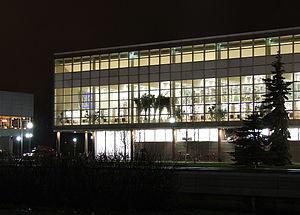
Martti Jaatinen est un architecte finlandais.
La Bibliothèque municipale d'Oulu est une bibliothèque municipale et régionale à Oulu en Finlande.